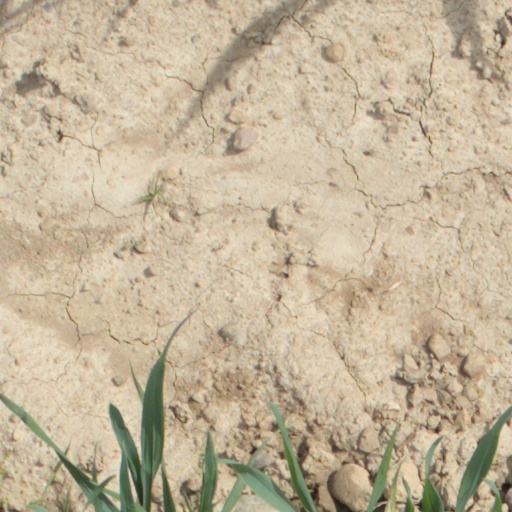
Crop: wheat